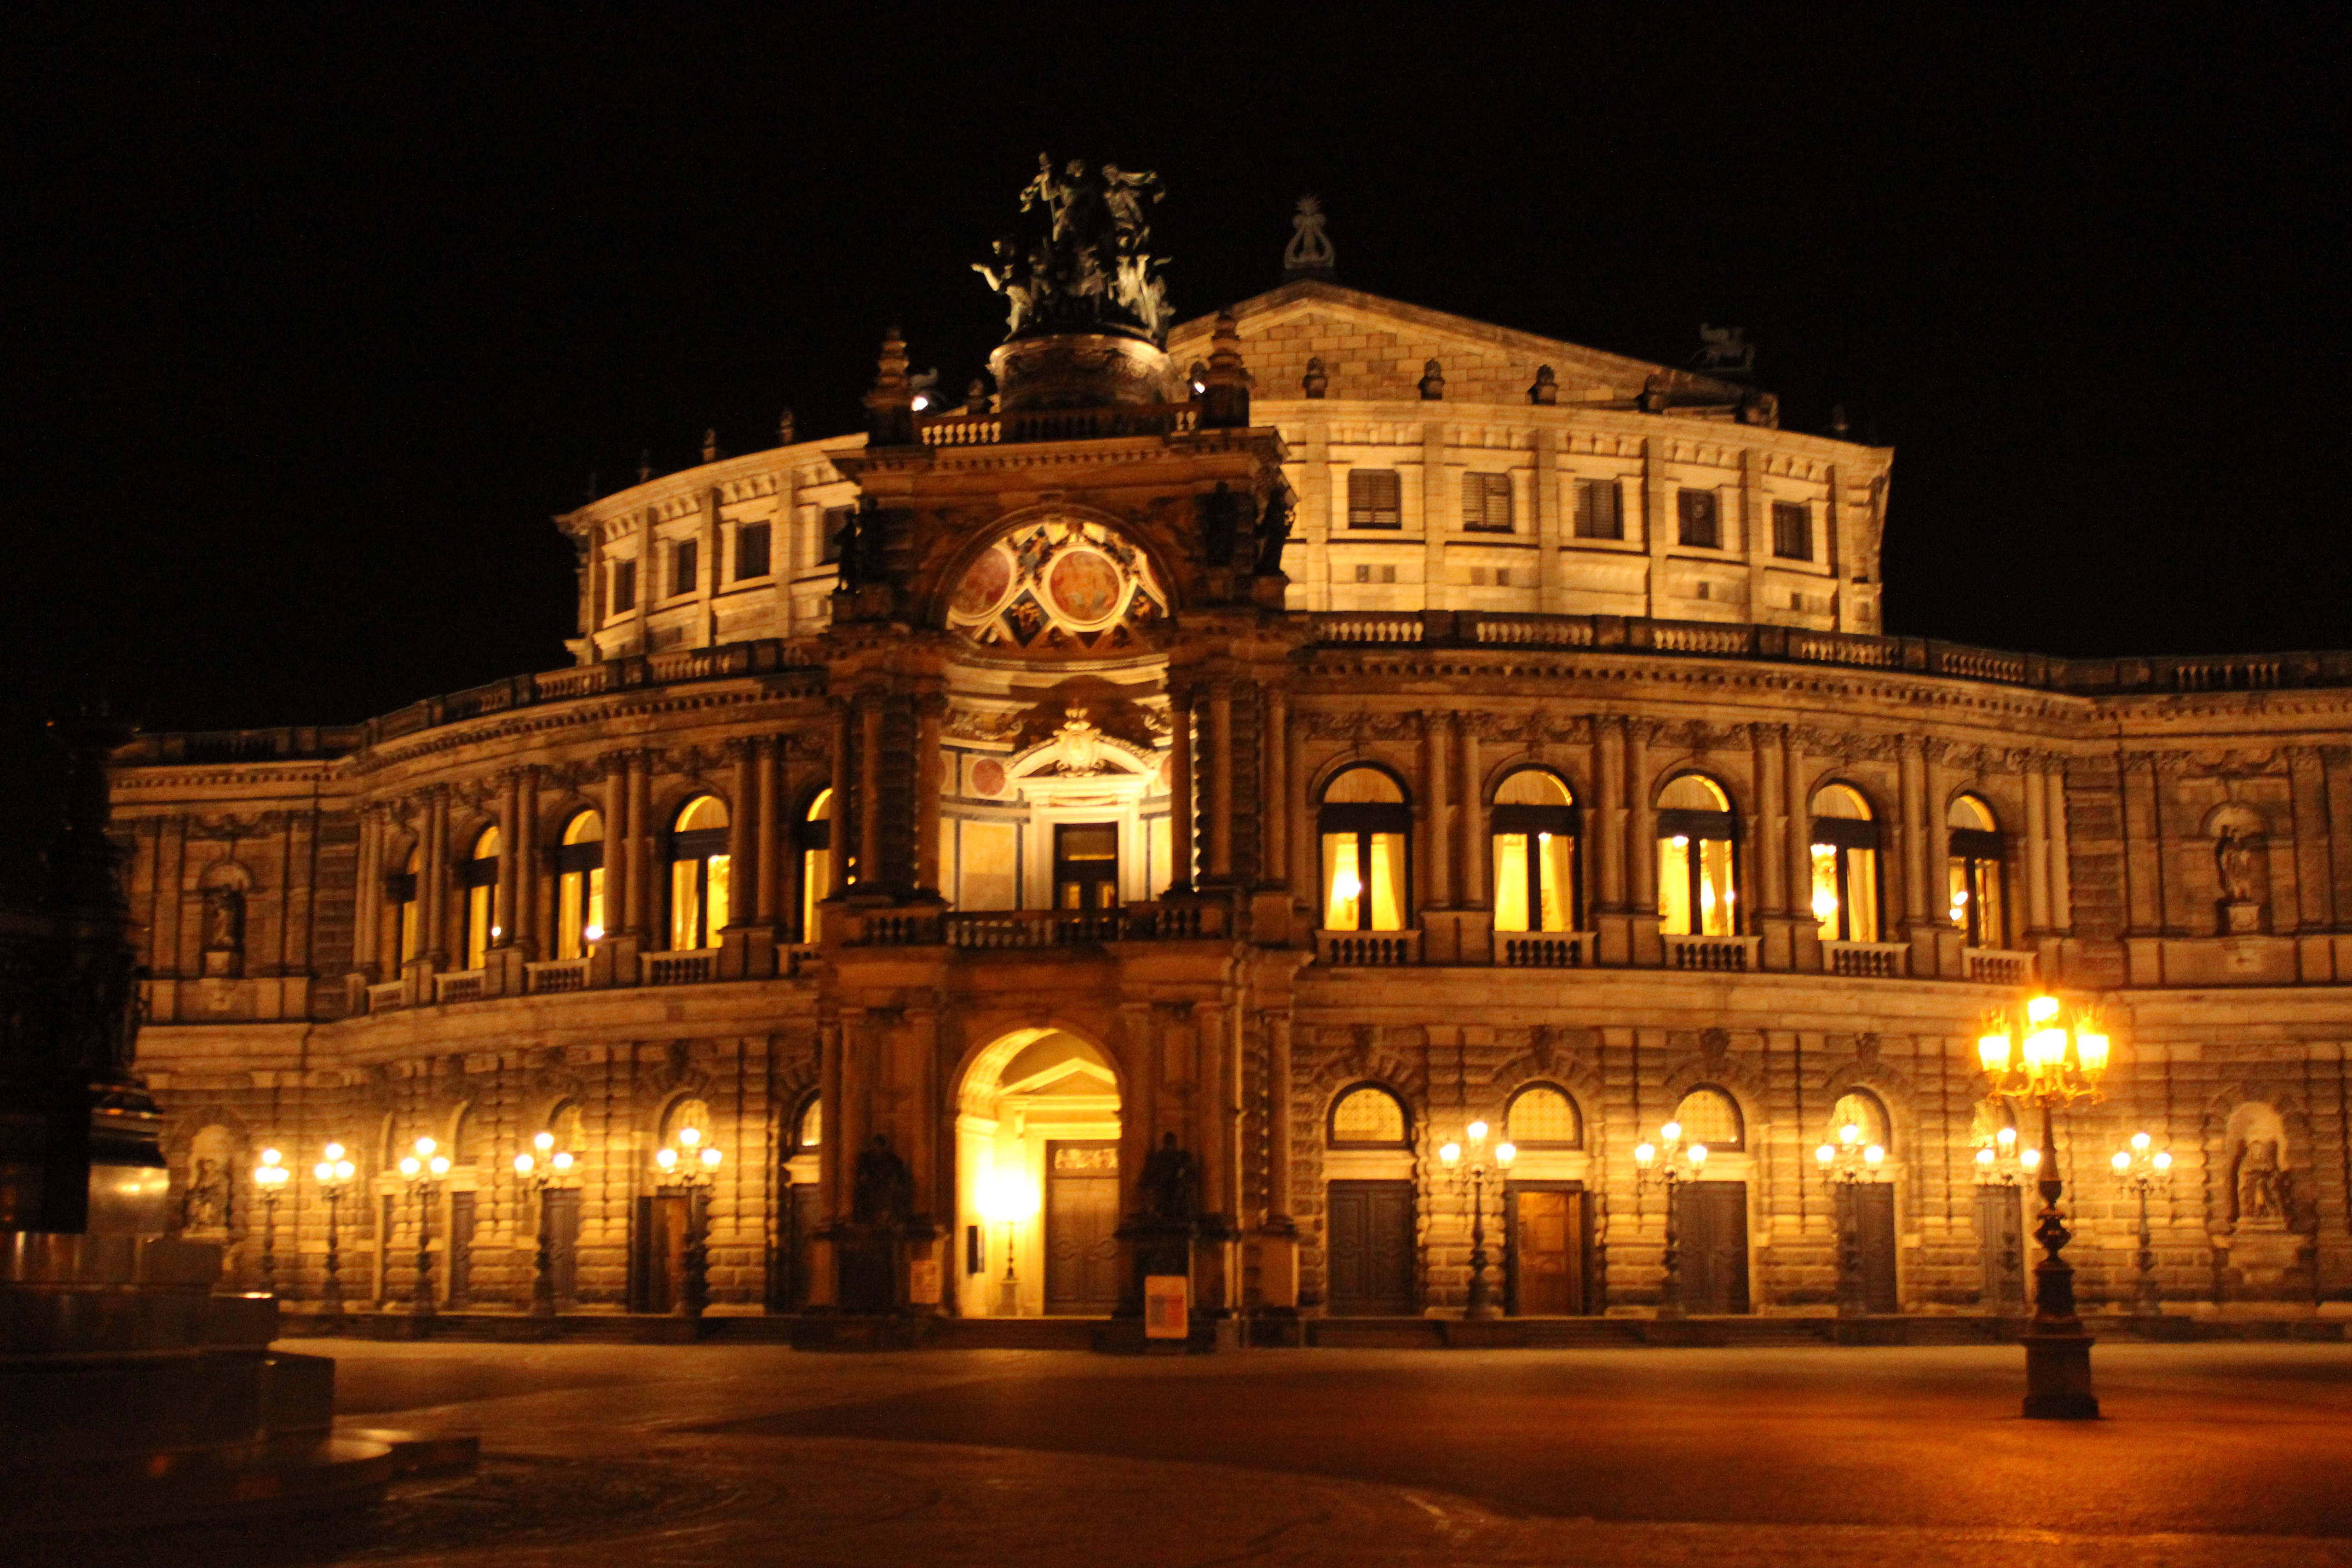
architecture, night, building, palace, city, evening, opera, opera house, plaza, romance, romantic, landmark, darkness, spotlight, city view, at night, old town, lights, germany, beautiful, historically, night view, city lights, saxony, dresden, construction art, state capital, semper opera house, ancient history, radeberger